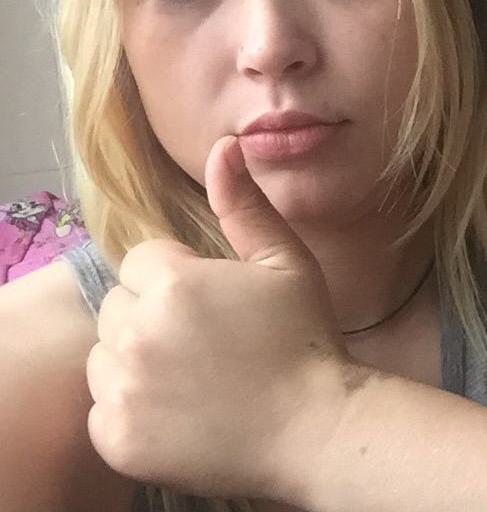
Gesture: like